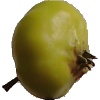
Label: Apple Red Yellow 2